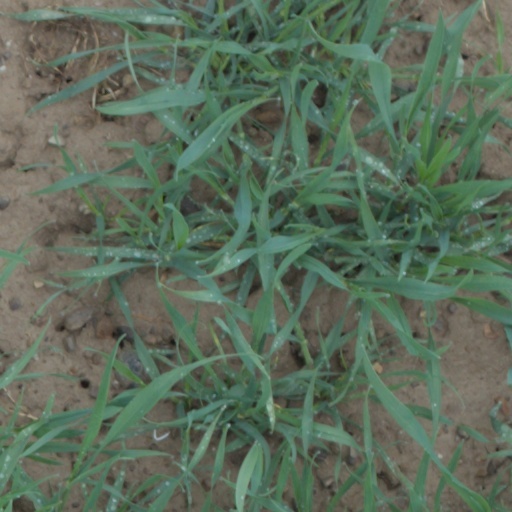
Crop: wheat